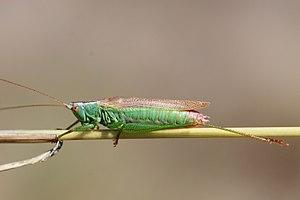
Conocephalus fuscus, le conocéphale bigarré, est une espèce d’insectes orthoptères de la famille des Tettigoniidae et de la sous-famille des Conocephalinae.